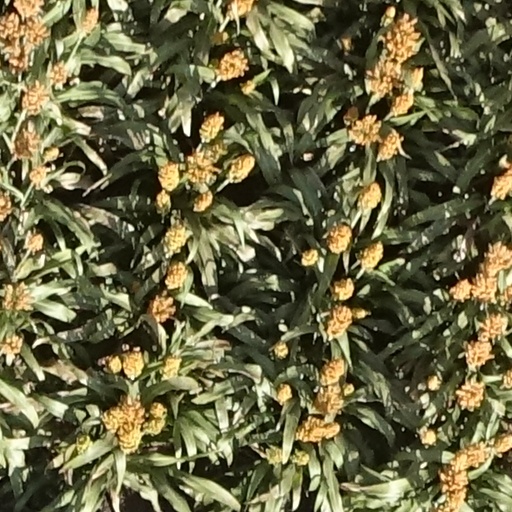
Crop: sorghum